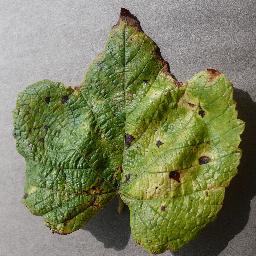
Label: Grape___Leaf_blight_(Isariopsis_Leaf_Spot)